U Taphao railway station

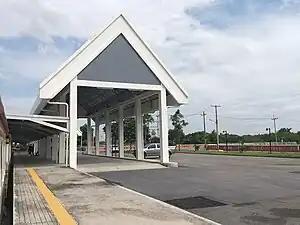

U Taphao railway station is a railway station located in Phlu Ta Luang Subdistrict, Sattahip District, Chon Buri, Thailand. It is a class 1 railway station located 189.00 km from Bangkok (Hua Lamphong) railway station. U-Tapao International Airport is located nearby the station.